Woodhaven and Cross Bay Boulevards

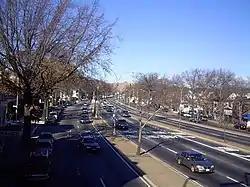
Woodhaven Boulevard in Woodhaven as seen from Woodhaven Boulevard station

Woodhaven and Cross Bay Boulevards was originally laid out as South Meadow Road in 1668. It originated at the intersection of present-day Queens Boulevard and Grand Avenue, and went as far south as Jamaica Bay. Around the 1850s, South Meadow Road was renamed Trotting Course Lane, after the number of trotting courses and horse racetracks found in Woodhaven, halfway along the road's route. Part of the original Trotting Course Lane still exists near Metropolitan Avenue. In 1889, the road was renamed Flushing Avenue. By the time Queens became part of New York City in 1896, Flushing Avenue had been renamed yet again because the name was shared by another road a few miles away. The road was now named Woodhaven Avenue, after the neighboring community. Shortly afterward, Woodhaven Avenue was straightened in the vicinity of Metropolitan Avenue, resulting in the present-day Trotting Course Lane.